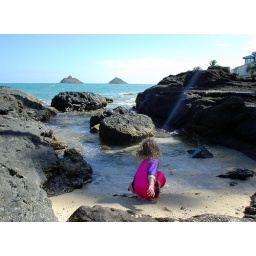
A girl who is looking for treasures in the sand gets a ray of light from heaven.